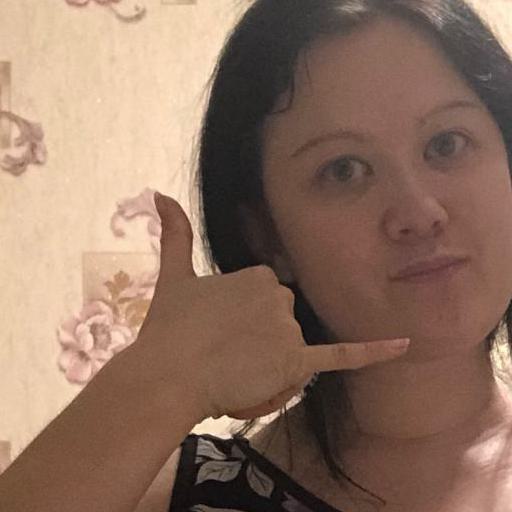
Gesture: call